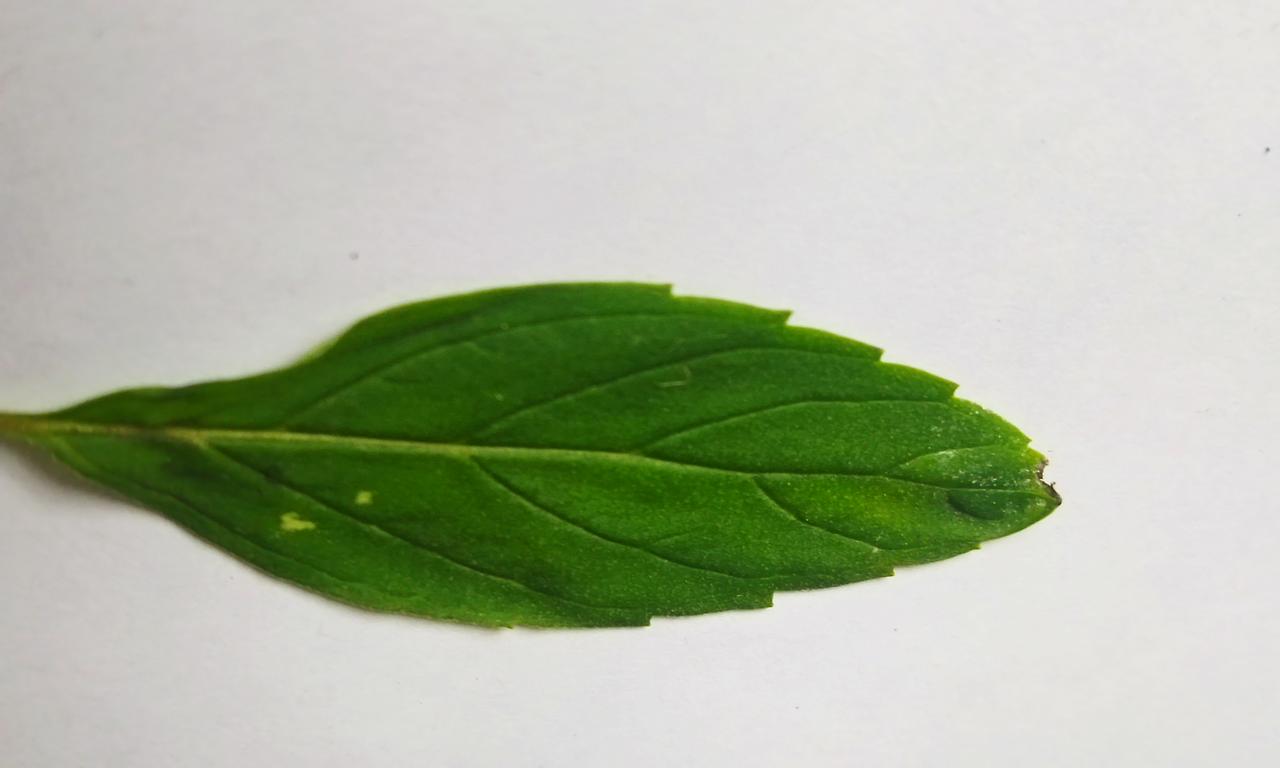
Label: Fresh